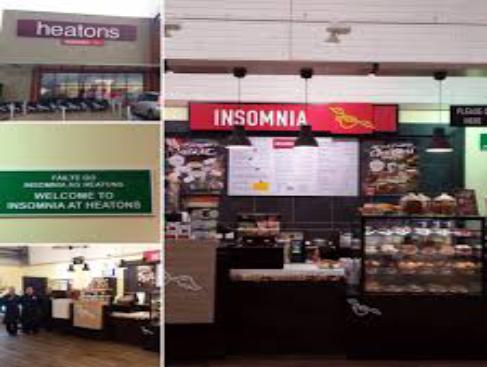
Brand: Insomnia Coffee Company
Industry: Food